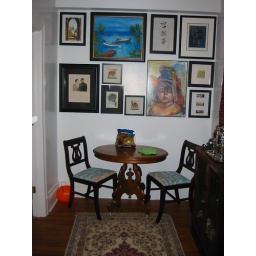
the seats on these chairs will be recovered this weekend in a gold silk...